Flonheim

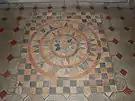
Flooring (13th century) from the former monastery church

The Autobahn A 61 with its Bornheim interchange runs by about 5 km away. The A 63 can be reached through the "Autobahnkreuz Alzey", an Autobahn junction. Local public transport is limited to buslines run by "Omnibusverkehr Rhein-Nahe", notably to the town of Alzey.